Johannes Kohtz

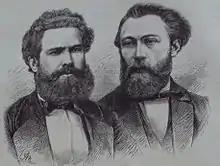
Johannes Kohtz

Johannes Kohtz (July 18, 1843 in Elbing – October 5, 1918) was a German chess composer and together with Carl Kockelkorn one of the founders of the logical school.